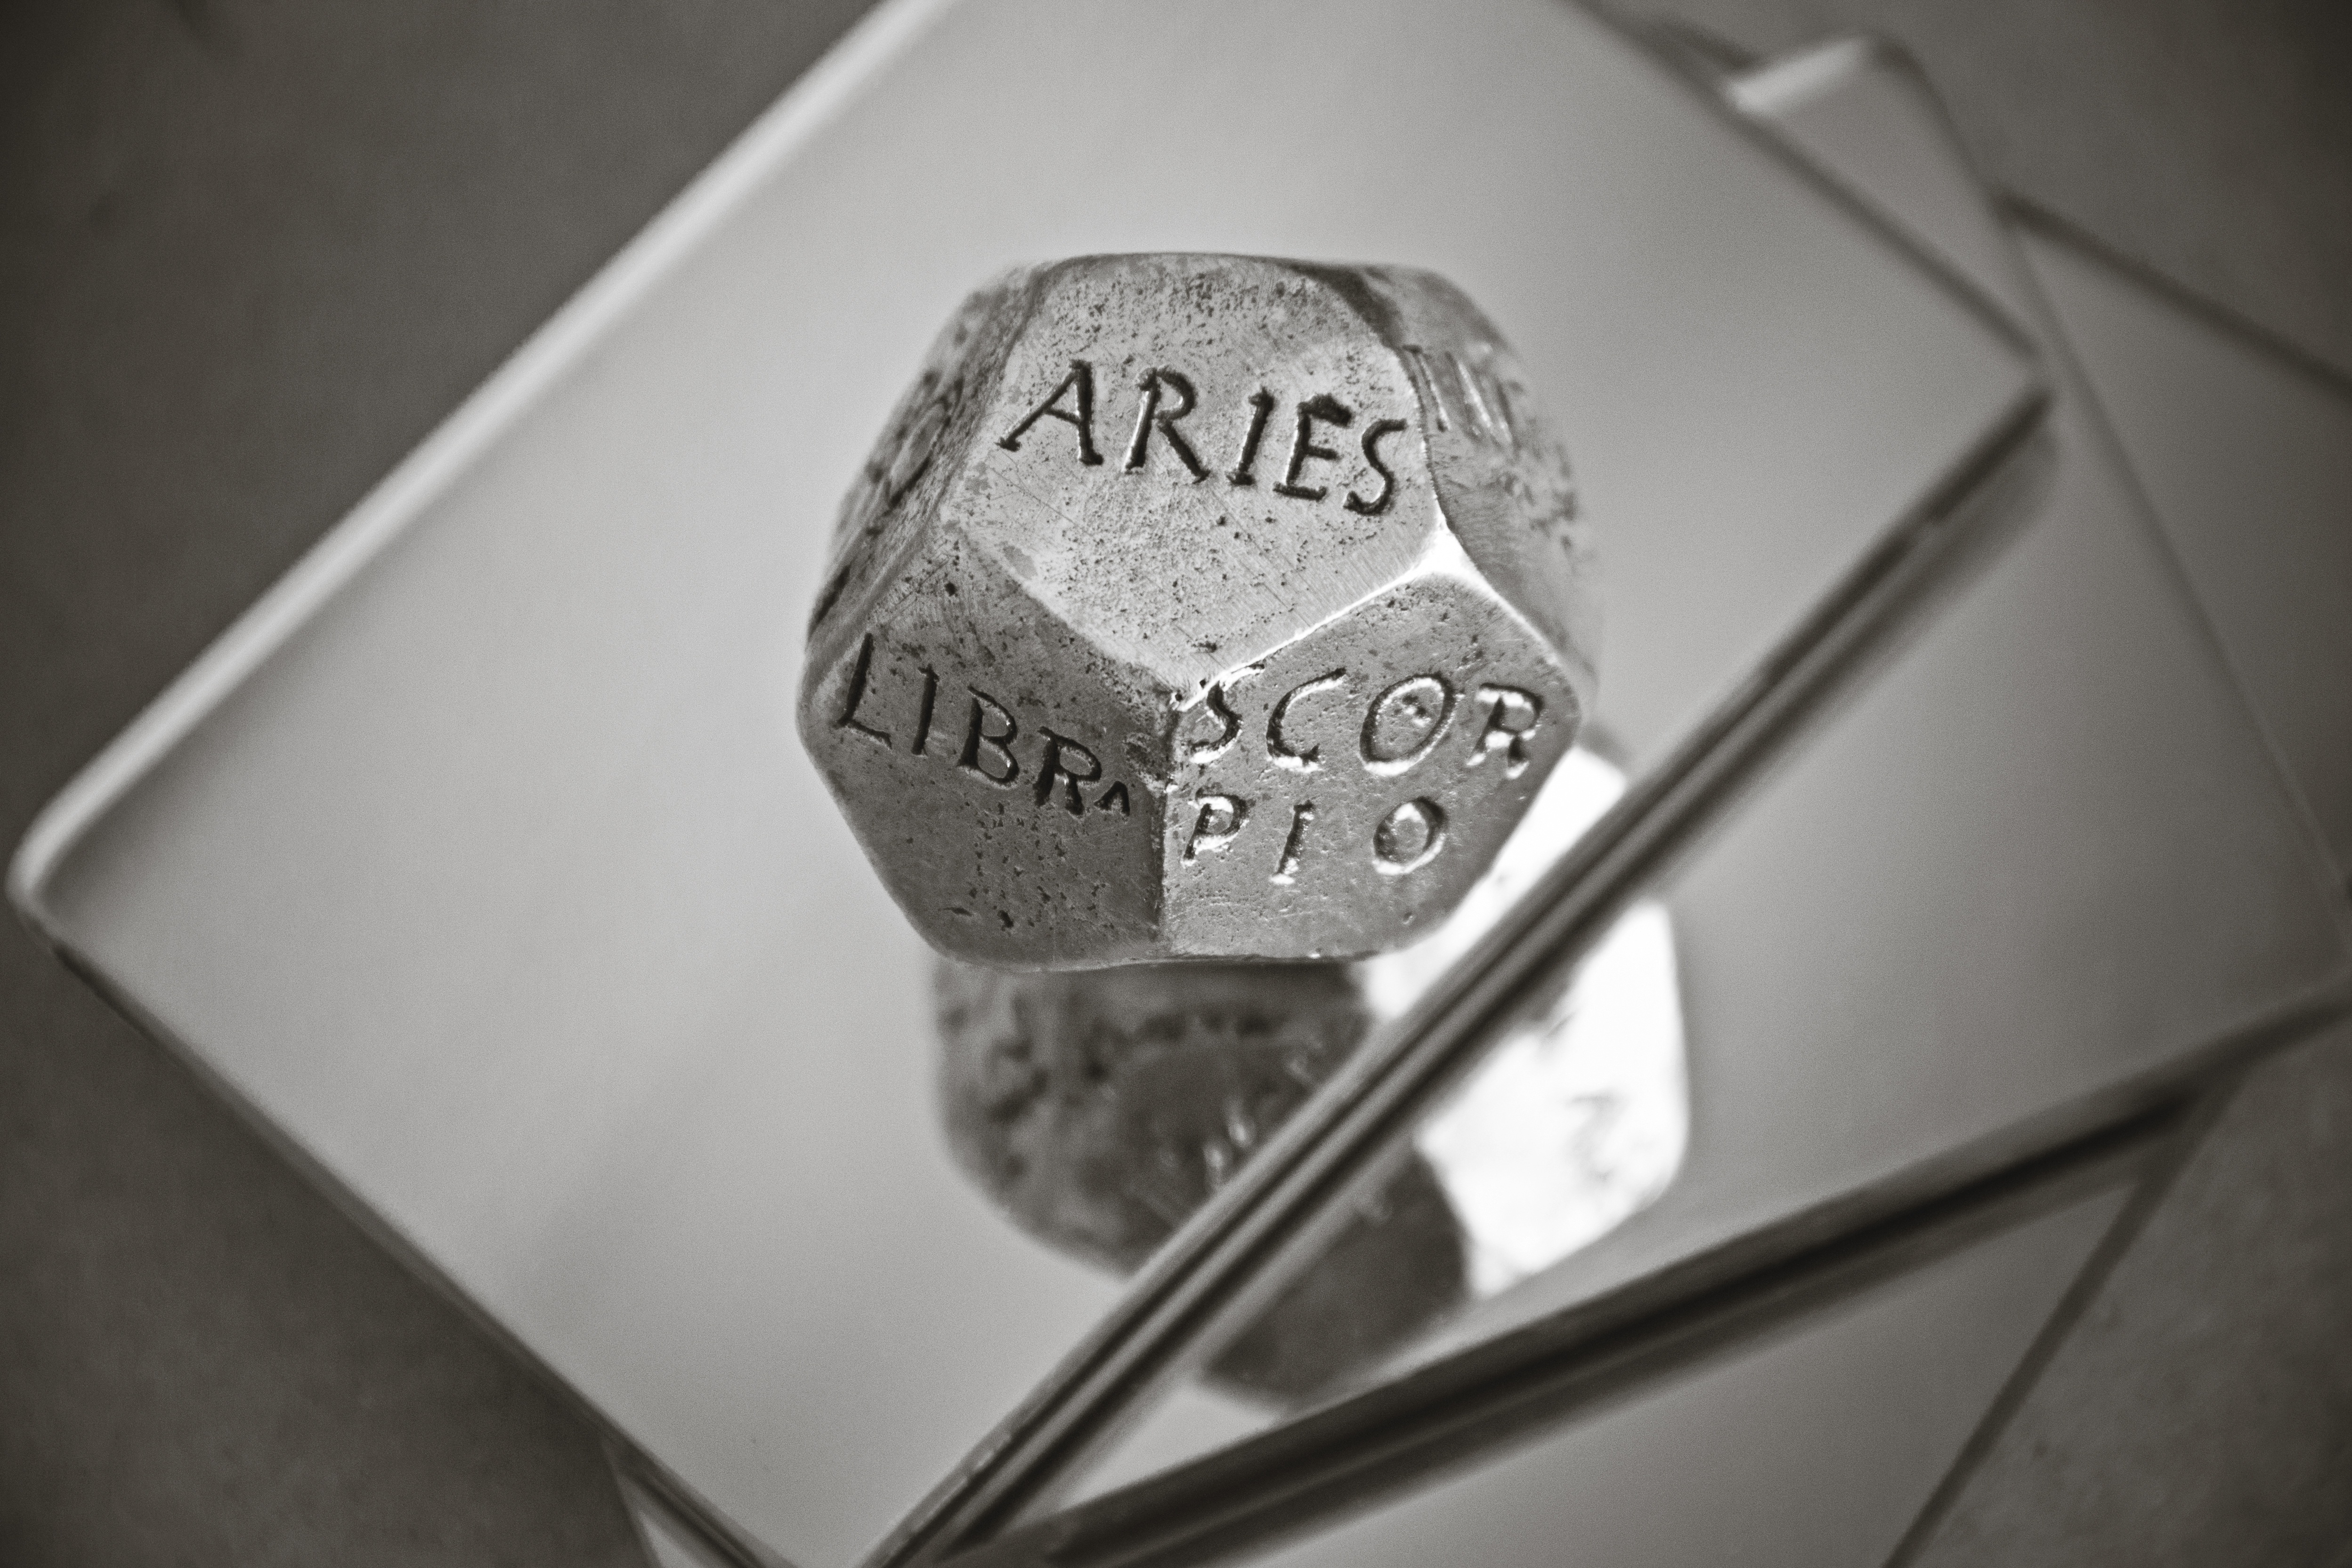
creative, black and white, white, star, cosmos, glass, number, mystery, constellation, monochrome, astrology, education, brand, future, astronomy, literature, library, universe, mirror, concept, surreal, culture, fantasy, magic, idea, imagination, shape, magical, fortune, creation, aries, knowledge, belief, imagine, horoscope, literary, monochrome photography, kagylokurt